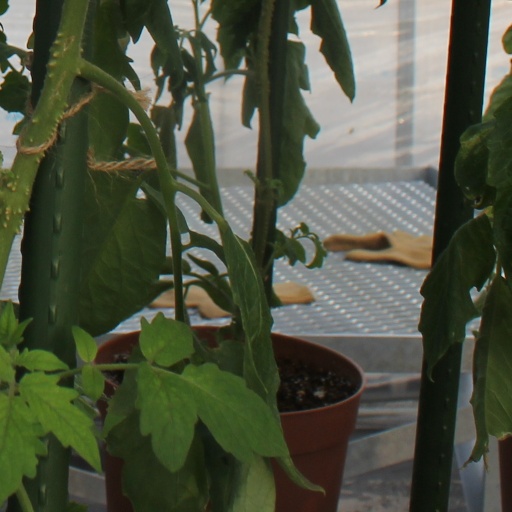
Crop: tomato